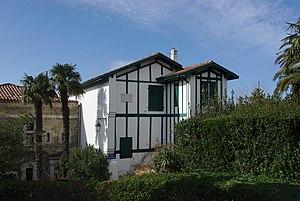
La villa de Pierre Loti, où l'écrivain est mort en 1923, rue des Pêcheurs, Hendaye, France.